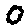
Label: 0